Royal Scots Fusiliers

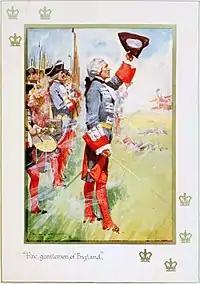
Fontenoy; the French invite the British to fire first

The Regiment returned to Flanders when the War of the Spanish Succession began in May 1702 and formed part of the army led by the Duke of Marlborough. In August 1704, the regiment took part in the Battle of Blenheim; in their assault on the village, now Brigadier-General Row famously ordered his men not to fire until he struck his sword upon the palisade; he was shot and mortally wounded as he did so. The regiment suffered heavy casualties, the new Colonel being Viscount Mordaunt, who himself lost an arm at Blenheim.